Giordano Bruno (film)

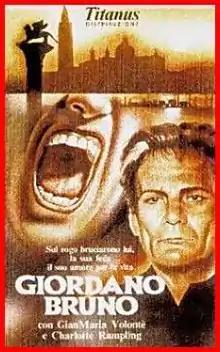

Giordano Bruno is a 1973 Italian biographical drama film directed by Giuliano Montaldo. It was produced by Carlo Ponti.